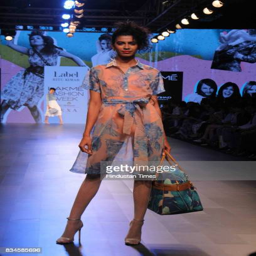
a model walks the ramp showcasing the creations of film costumer designer during event